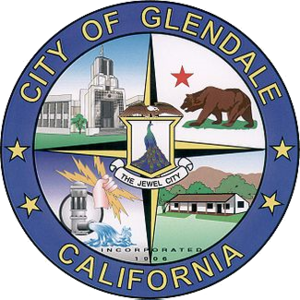
Glendale en anglais [ˈɡlɛndeɪl] est une ville du comté de Los Angeles, dans l'État de Californie, aux États-Unis.